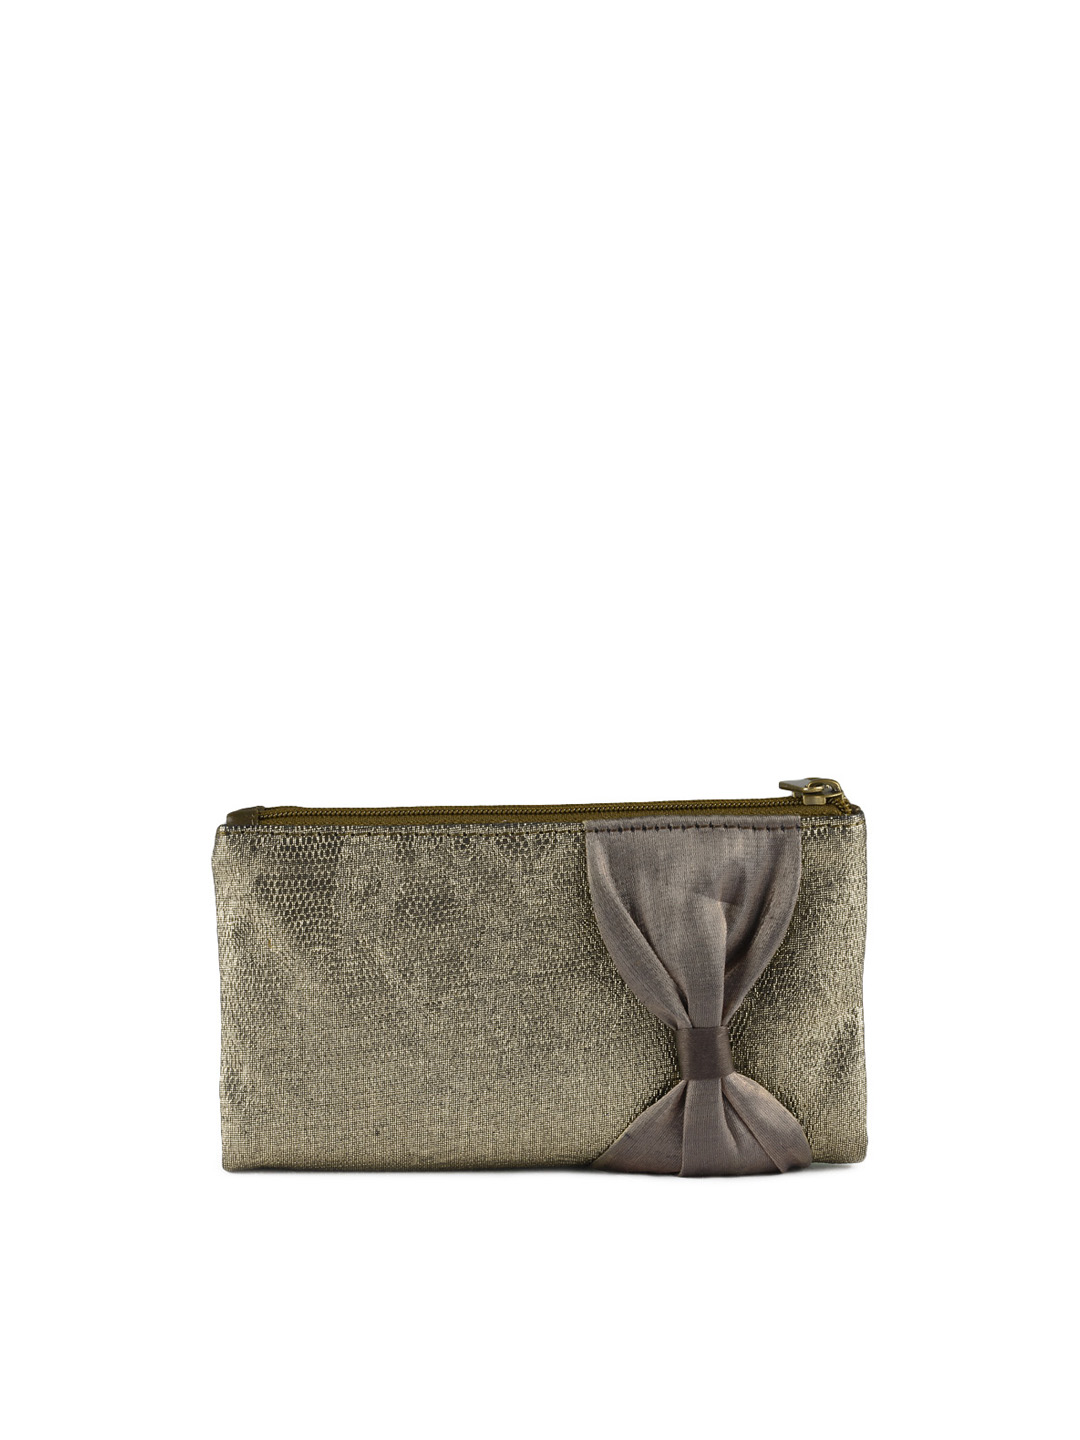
Baggit Women Bronze Rapchik Chino Wallet
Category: Accessories / Wallets / Wallets
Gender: Women
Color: Bronze
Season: Summer 2012
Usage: Casual